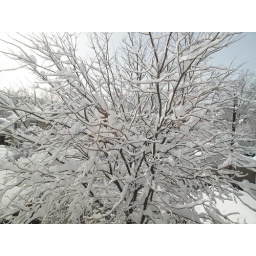
From our third floor window at 2:15 pm. Snow stopped around 1:30.